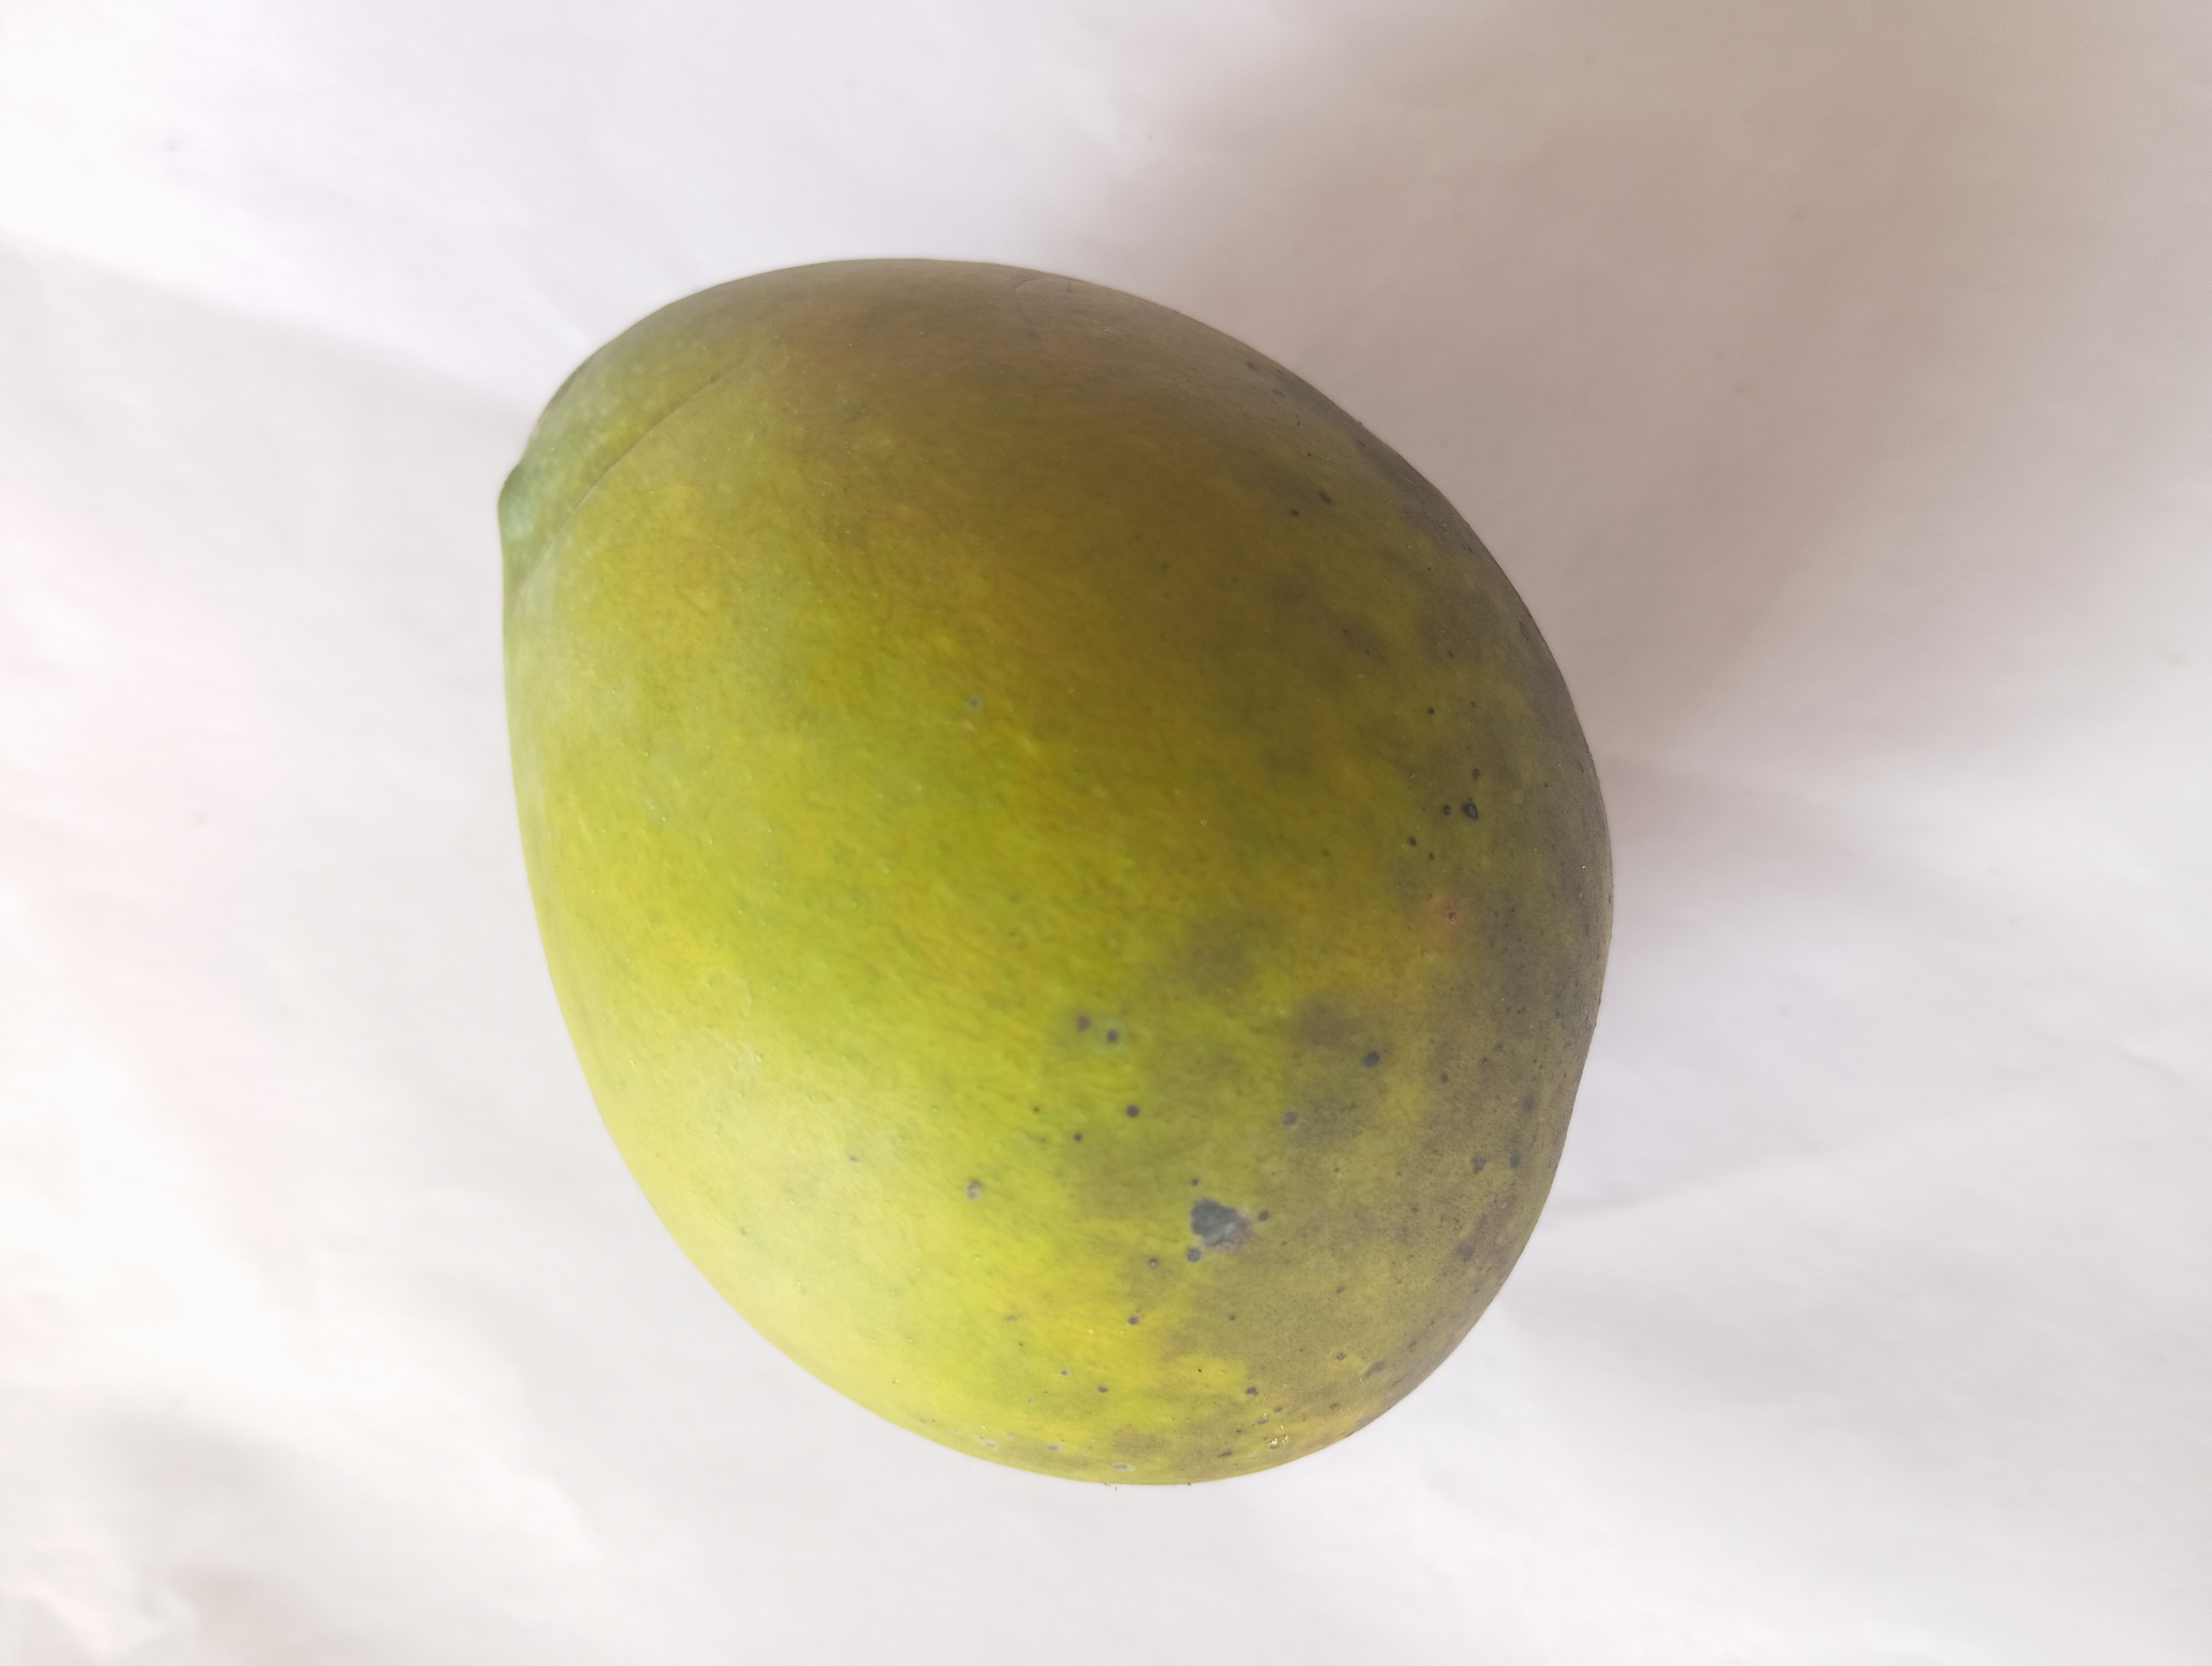
Mango variety: Harivanga